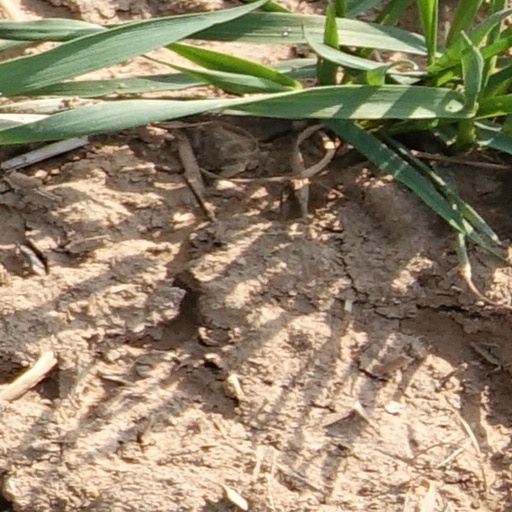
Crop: wheat